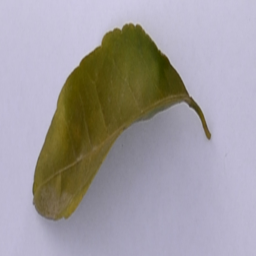
Plant part: leaf
Disease: greening